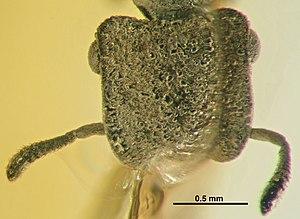
Cephalotes dieteri est une espèce éteinte de fourmis arboricoles du genre Cephalotes qui a vécu au Miocène.